Santa Barbara Municipal Airport

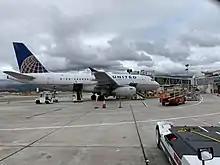
United Airlines Airbus A319-100 at Santa Barbara Municipal Airport (KSBA) preparing to board passengers for a return flight to Denver International Airport (KDEN) on December 5th, 2019.

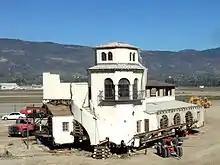
The original terminal building being prepared for moving and integration with the new terminal building

Additions to the historic terminal made in 1967 and 1976 were removed and the original building was restored. It then was raised to meet modern flood plain regulations, and moved and incorporated into the new terminal. The aircraft parking ramp was redesigned, and a new loop road and short term parking lot were constructed. The new terminal building features many environmentally sustainable elements and is registered with the U.S. Green Building Council Leadership in Energy and Environmental Design (LEED). It was originally designed to feature four glass passenger boarding bridges and four hardstands, but due to decreased flight activity, three jetbridges were constructed with five hardstands.